Les vêpres siciliennes

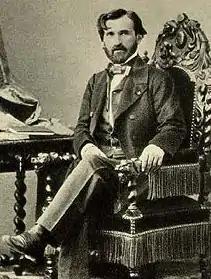
Verdi in 1859

After Verdi's first grand opera for the Paris Opéra – his adaptation of "I Lombardi" in 1847 given under the title of "Jérusalem" – the composer had wanted to write a completely new grand opera for the company, the appeal being the same as that which influenced all Italian composers of the day: the challenges of a form different from that of their homeland and the ability to appeal to an audience which welcomed novelty.